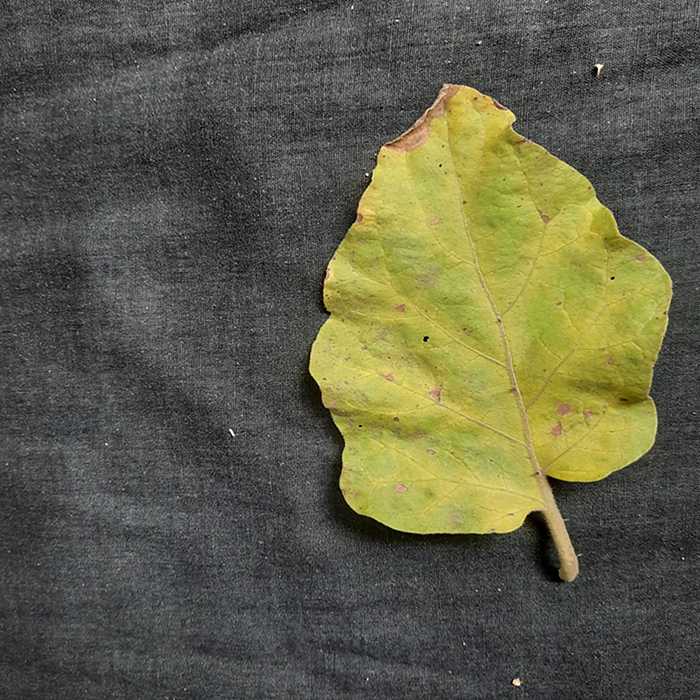
Plant: Eggplant
Label: Eggplant verticillium wilt